Abdul Carrupt

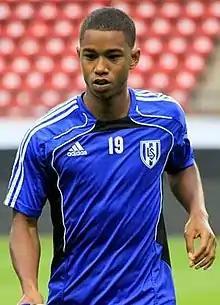

Abdul Carrupt (born 28 December 1985) is a professional footballer who currently plays for Swiss club Étoile Carouge. He also holds Swiss citizenship. Born in Switzerland, he represented Guinea-Bissau at international level.